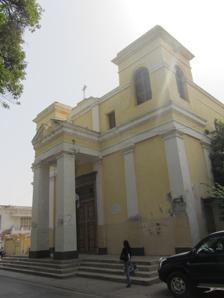
Building: St. Louis Cathedral (Saint-Louis, Senegal)
Country: Senegal
Year built: 1830
Catholic cathedral in Senegal Church in Saint-Louis, Senegal St. Louis Cathedral Cathédrale Saint Louis Location Saint-Louis Country Senegal Denomination Catholic Church Sui iuris church Latin Church The Cathedral of St. Louis ( French : Cathédrale Saint Louis ), located in Saint-Louis, Senegal , is the seat of the Diocese of St-Louis du Sénégal . The nineteenth-century cathedral church is located on the place d'armes in the southern district of Saint-Louis Island. History St. Louis Christians did not have a real church for many years; they gathered in several places within the fort, in the military hospital, or homes of individuals, such as John Thevenot, who was mayor from 1765 to 1778. The British captured Senegal during the Seven Years' War and occupied it, during which time they forbade priests and banned all expressions of Catholicism. Internal view The recovery of the colony by the French in January 1817 changed the situation. Anne-Marie Javouhey , founder of the Sisters of St. Joseph of Cluny , arrived in 1822 and promoted construction of a true church. The colonial governor, Baron Jacques-François Roger , laid the foundation stone on 11 February 1827. The building was opened to the faithful on 4 November 1828. See also Catholic Church in Senegal References